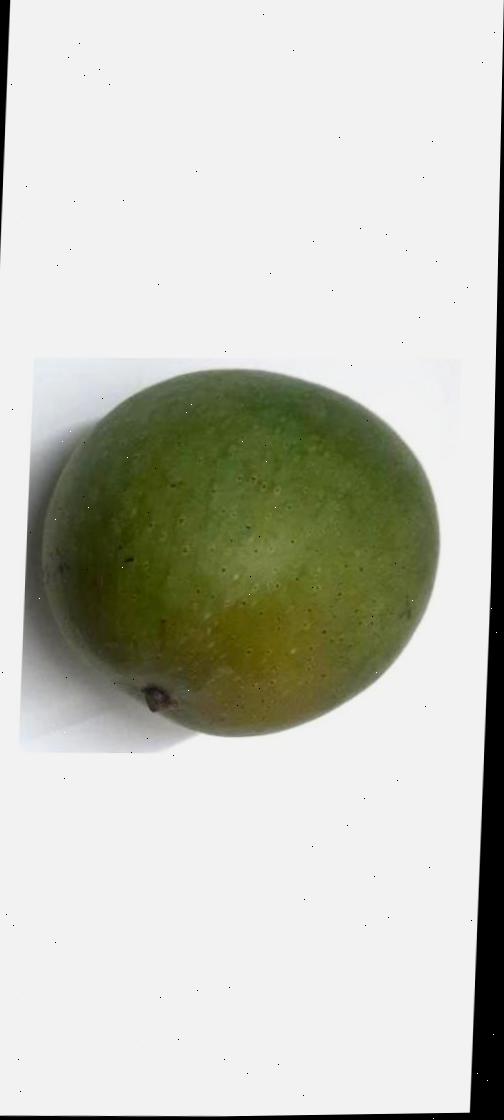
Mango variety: Ashshina Zhinuk